Pōhutukawa

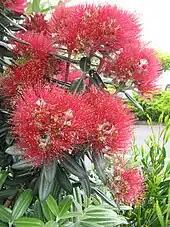
A pōhutukawa in bloom

The pōhutukawa's natural range is the coastal regions of the North Island of New Zealand, north of a line stretching from New Plymouth (39° S) to Gisborne (38° S), where it once formed a continuous coastal fringe. By the 1990s, pastoral farming and introduced pests had reduced pōhutukawa forests by over 90%. It also occurs naturally on the shores of lakes in the Rotorua area and in Abel Tasman National Park at the top of South Island.